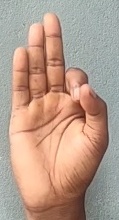
ASL sign: F